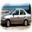
Label: automobile